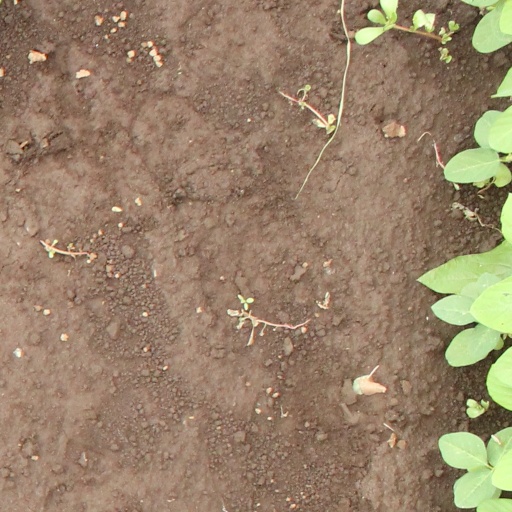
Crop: soybean